Synty

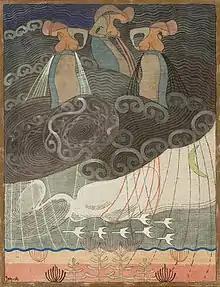
"The Birth of Iron", , 1910–1912

The most widely attested subject for "synnyt", according to the "Suomen kansan vanhat runot", is the origin of iron. One example of such a "synty", as edited by Lönnrot and translated by Abercromby, is: